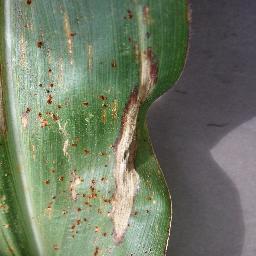
Label: Corn___Northern_Leaf_Blight